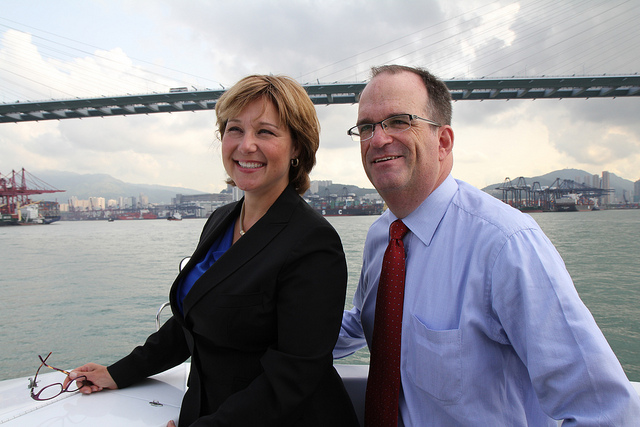
A man with a shirt and tie standing with a woman, on a boat in the water with a bridge in the background.

There is a man and a woman on a boat taking a picture

A man and woman on boat with bridge in the background.